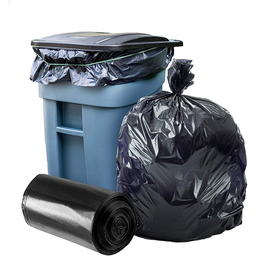
Label: plastic